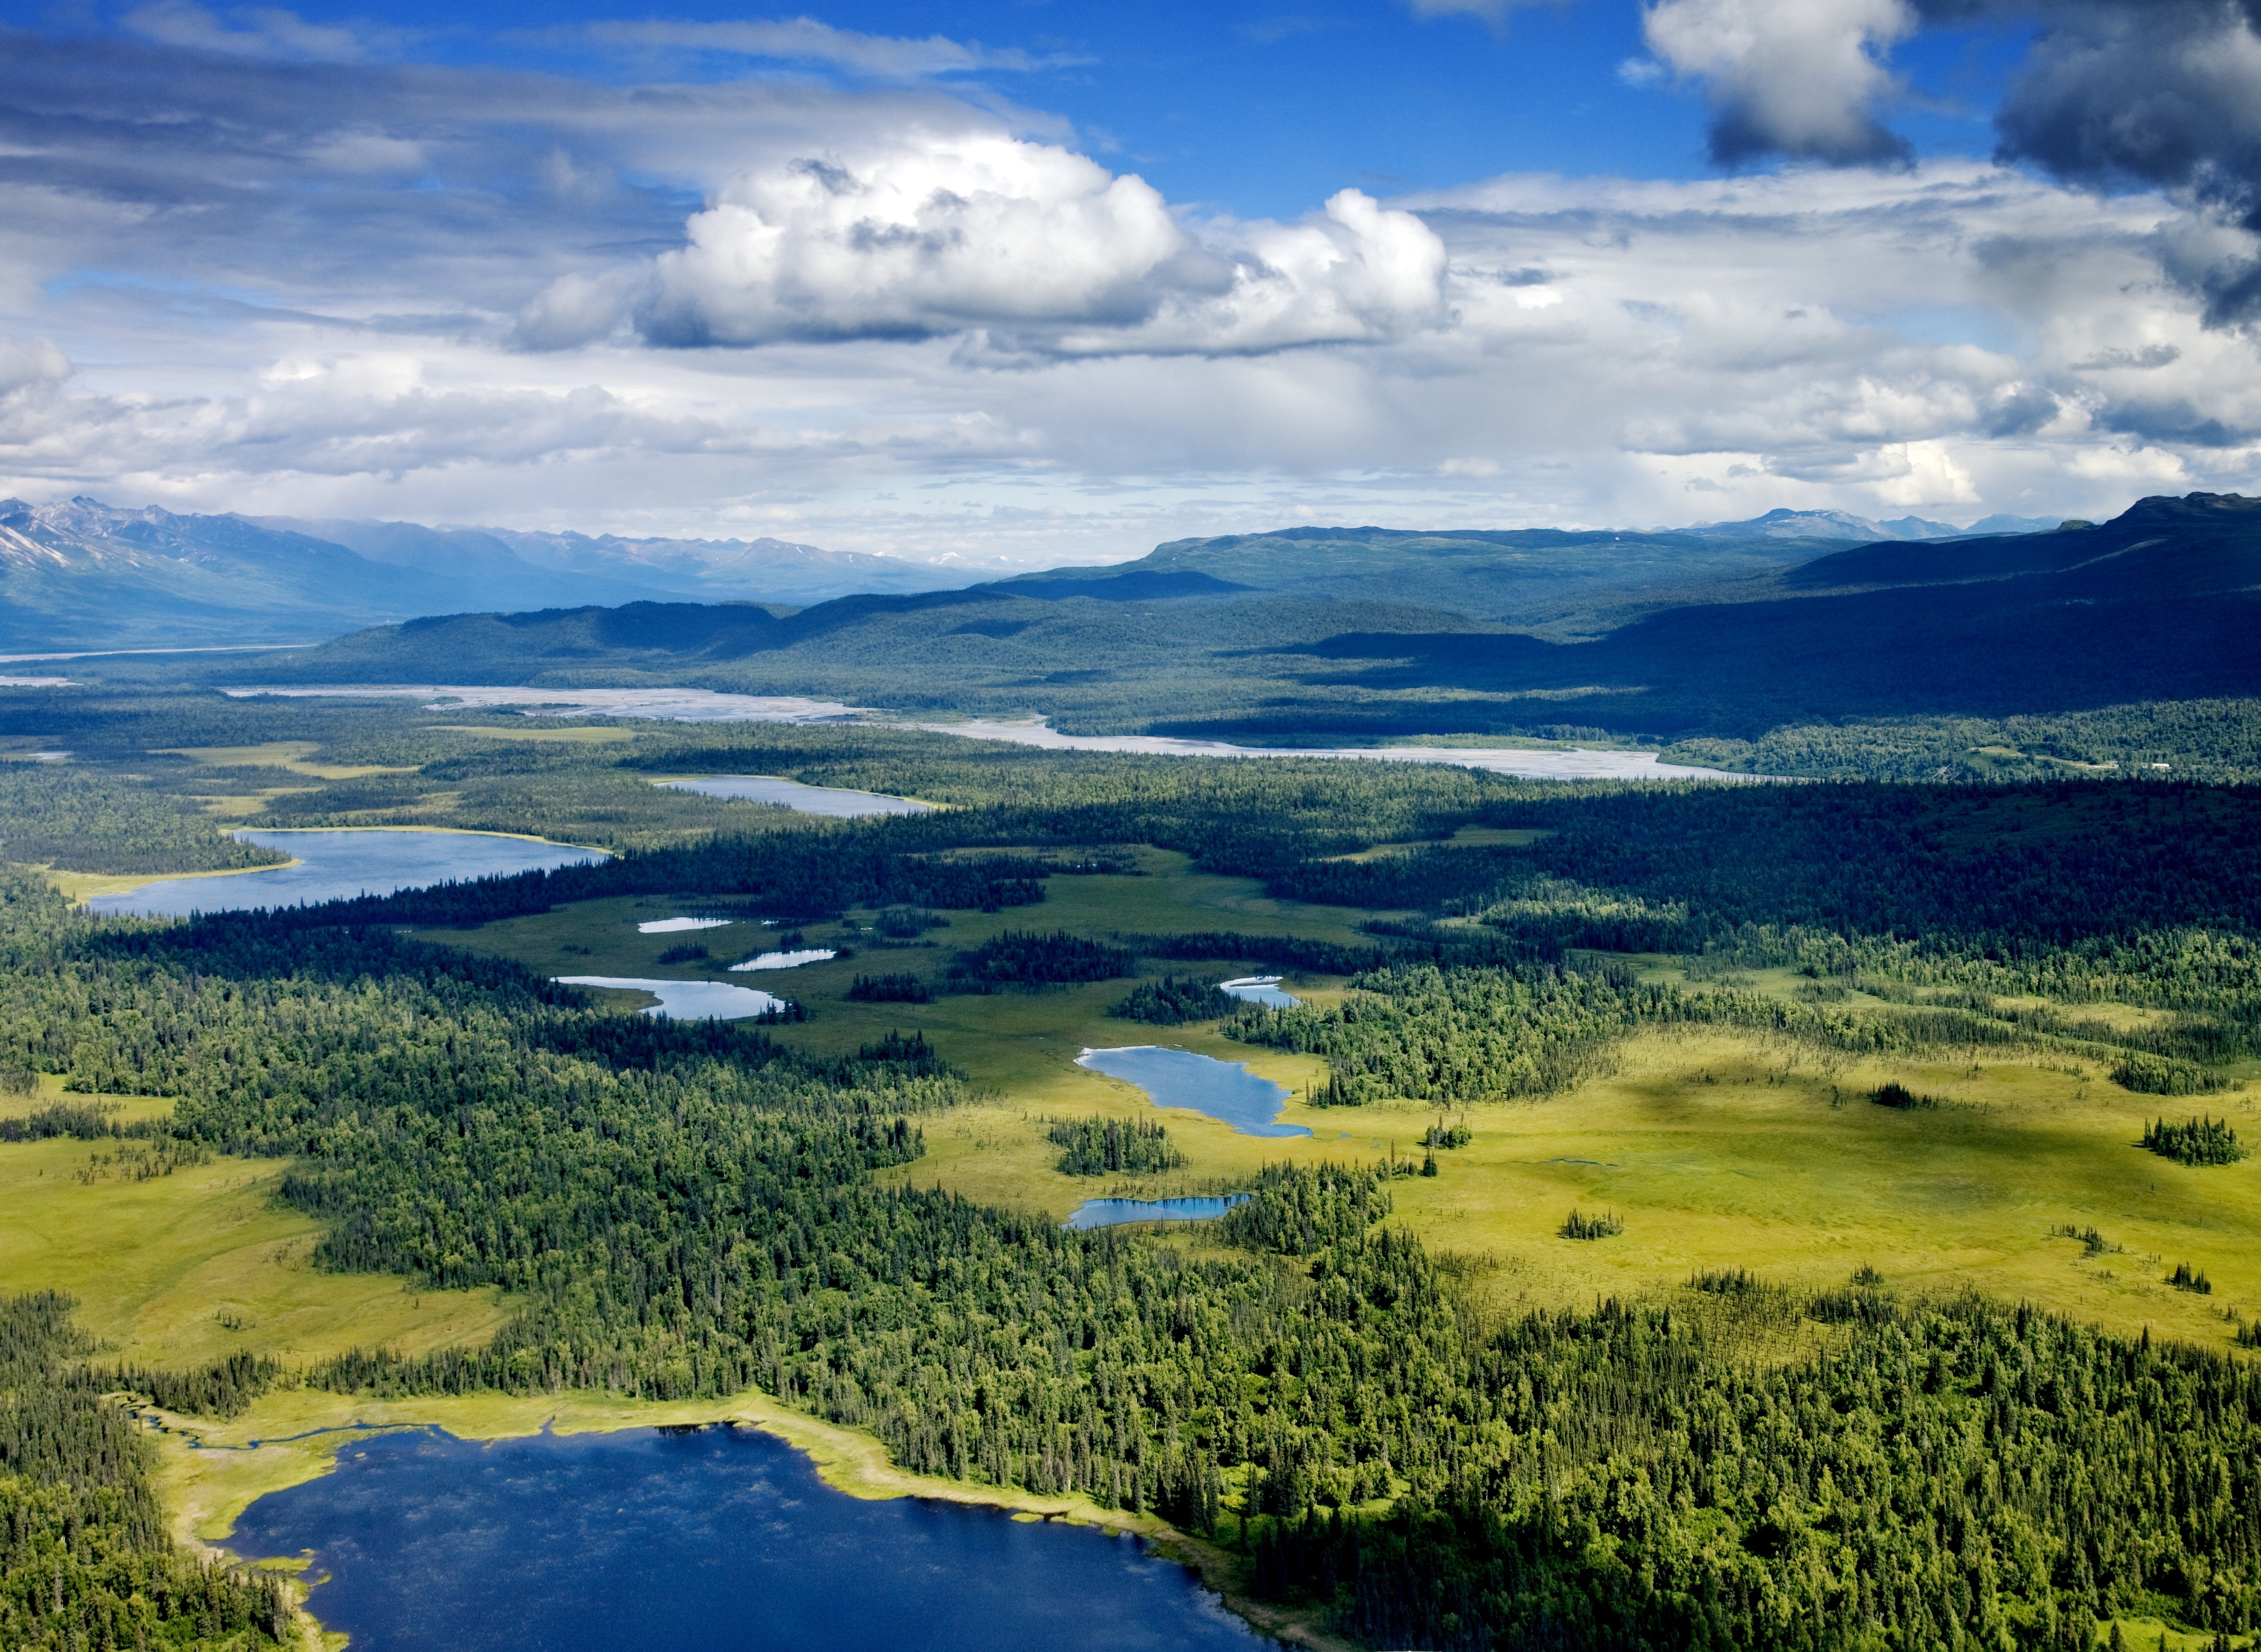
landscape, sea, coast, water, nature, forest, grass, horizon, marsh, wilderness, mountain, cloud, sky, meadow, hill, lake, river, mountain range, reflection, tranquil, reservoir, aerial view, plain, clouds, mountains, grassland, wetland, plateau, beautiful, fell, habitat, alaska, loch, ecosystem, tundra, destinations, rural area, denali, landform, aerial photography, natural environment, geographical feature, mountainous landforms